Guy II de la Roche

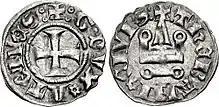
Silver "denier" of Guy II, minted at Thebes

Guy II de la Roche, also known as Guyot or Guidotto (1280 – 5 October 1308), was the Duke of Athens from 1287, the last duke of his family. He succeeded as a minor on the death of his father, William I, at a time when the duchy of Athens had exceeded the Principality of Achaea in wealth, power, and importance.